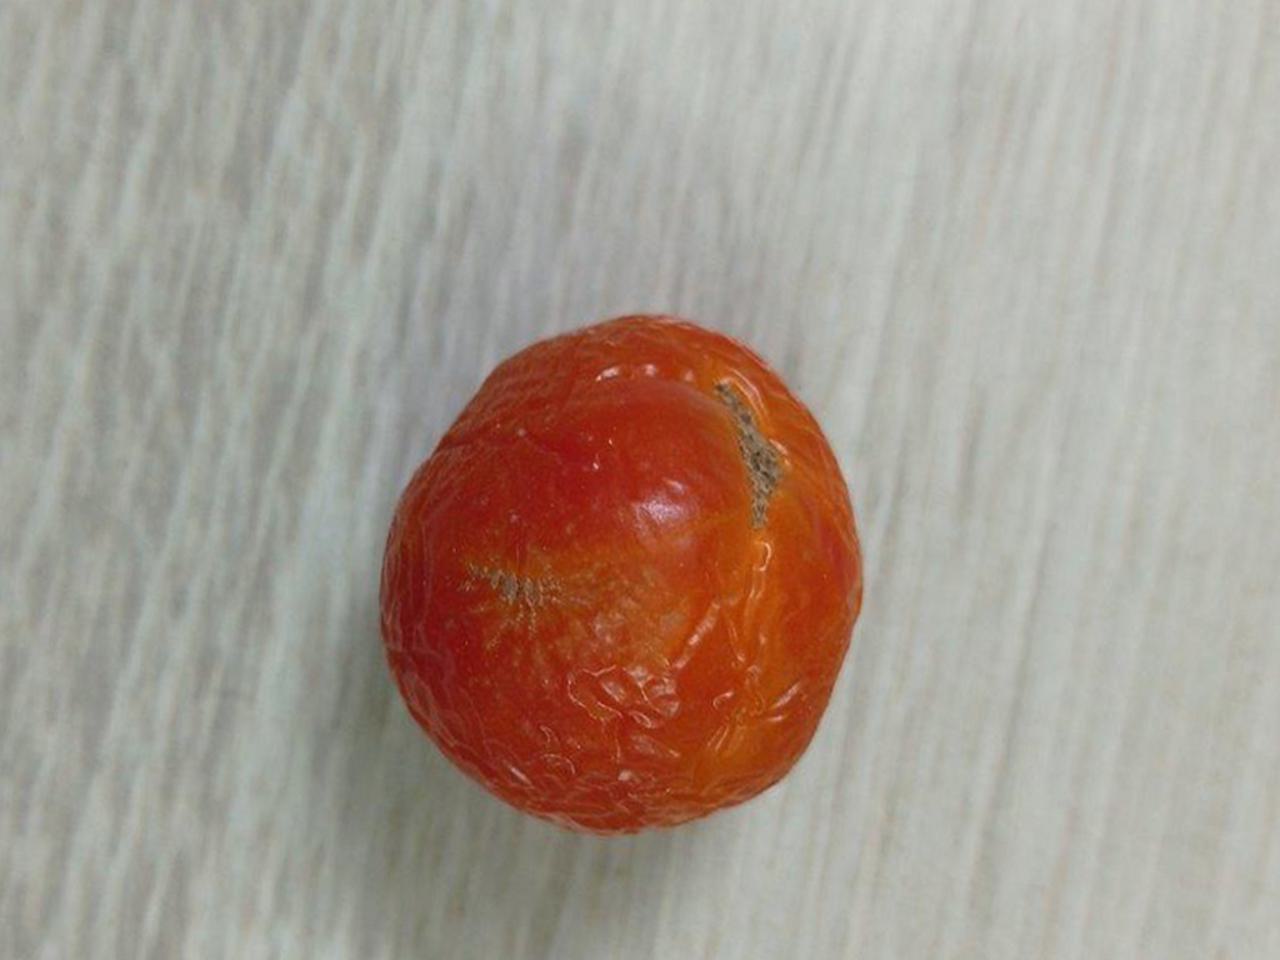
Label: Rotten